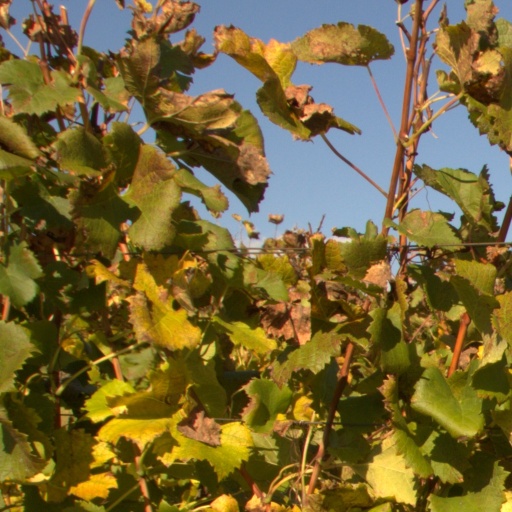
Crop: grape